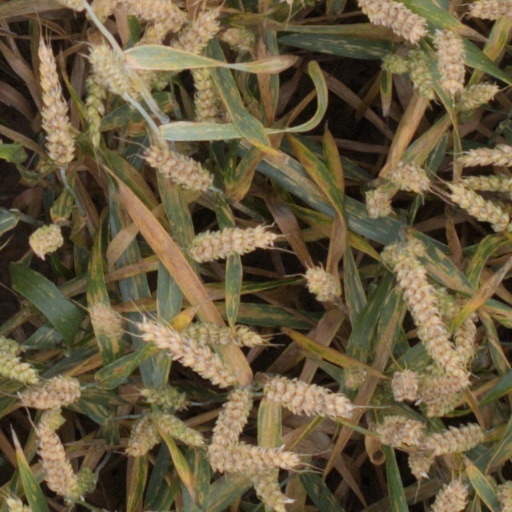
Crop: wheat